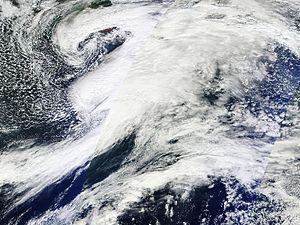
La dépression des Aléoutiennes désigne une zone au large des Îles Aléoutiennes, dans le golfe d'Alaska, où l'on retrouve en moyenne des centres de basses pressions atmosphériques durant une partie importante de l'année. Sur des cartes de moyenne mensuelle de pression, particulièrement en hiver, la région montre une dépression semi-permanente qui agit comme l'un des centres principaux de la circulation atmosphérique dans l'hémisphère nord.